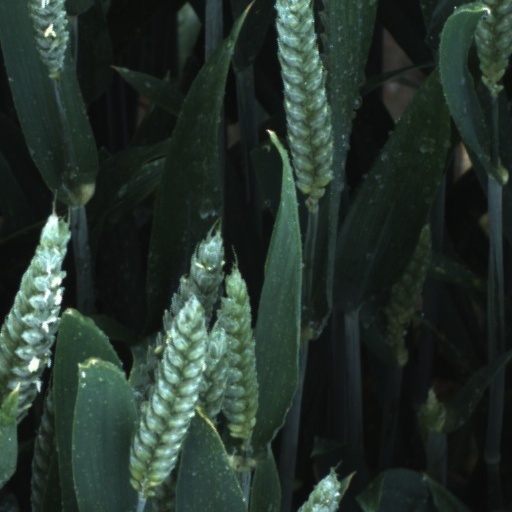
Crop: wheat